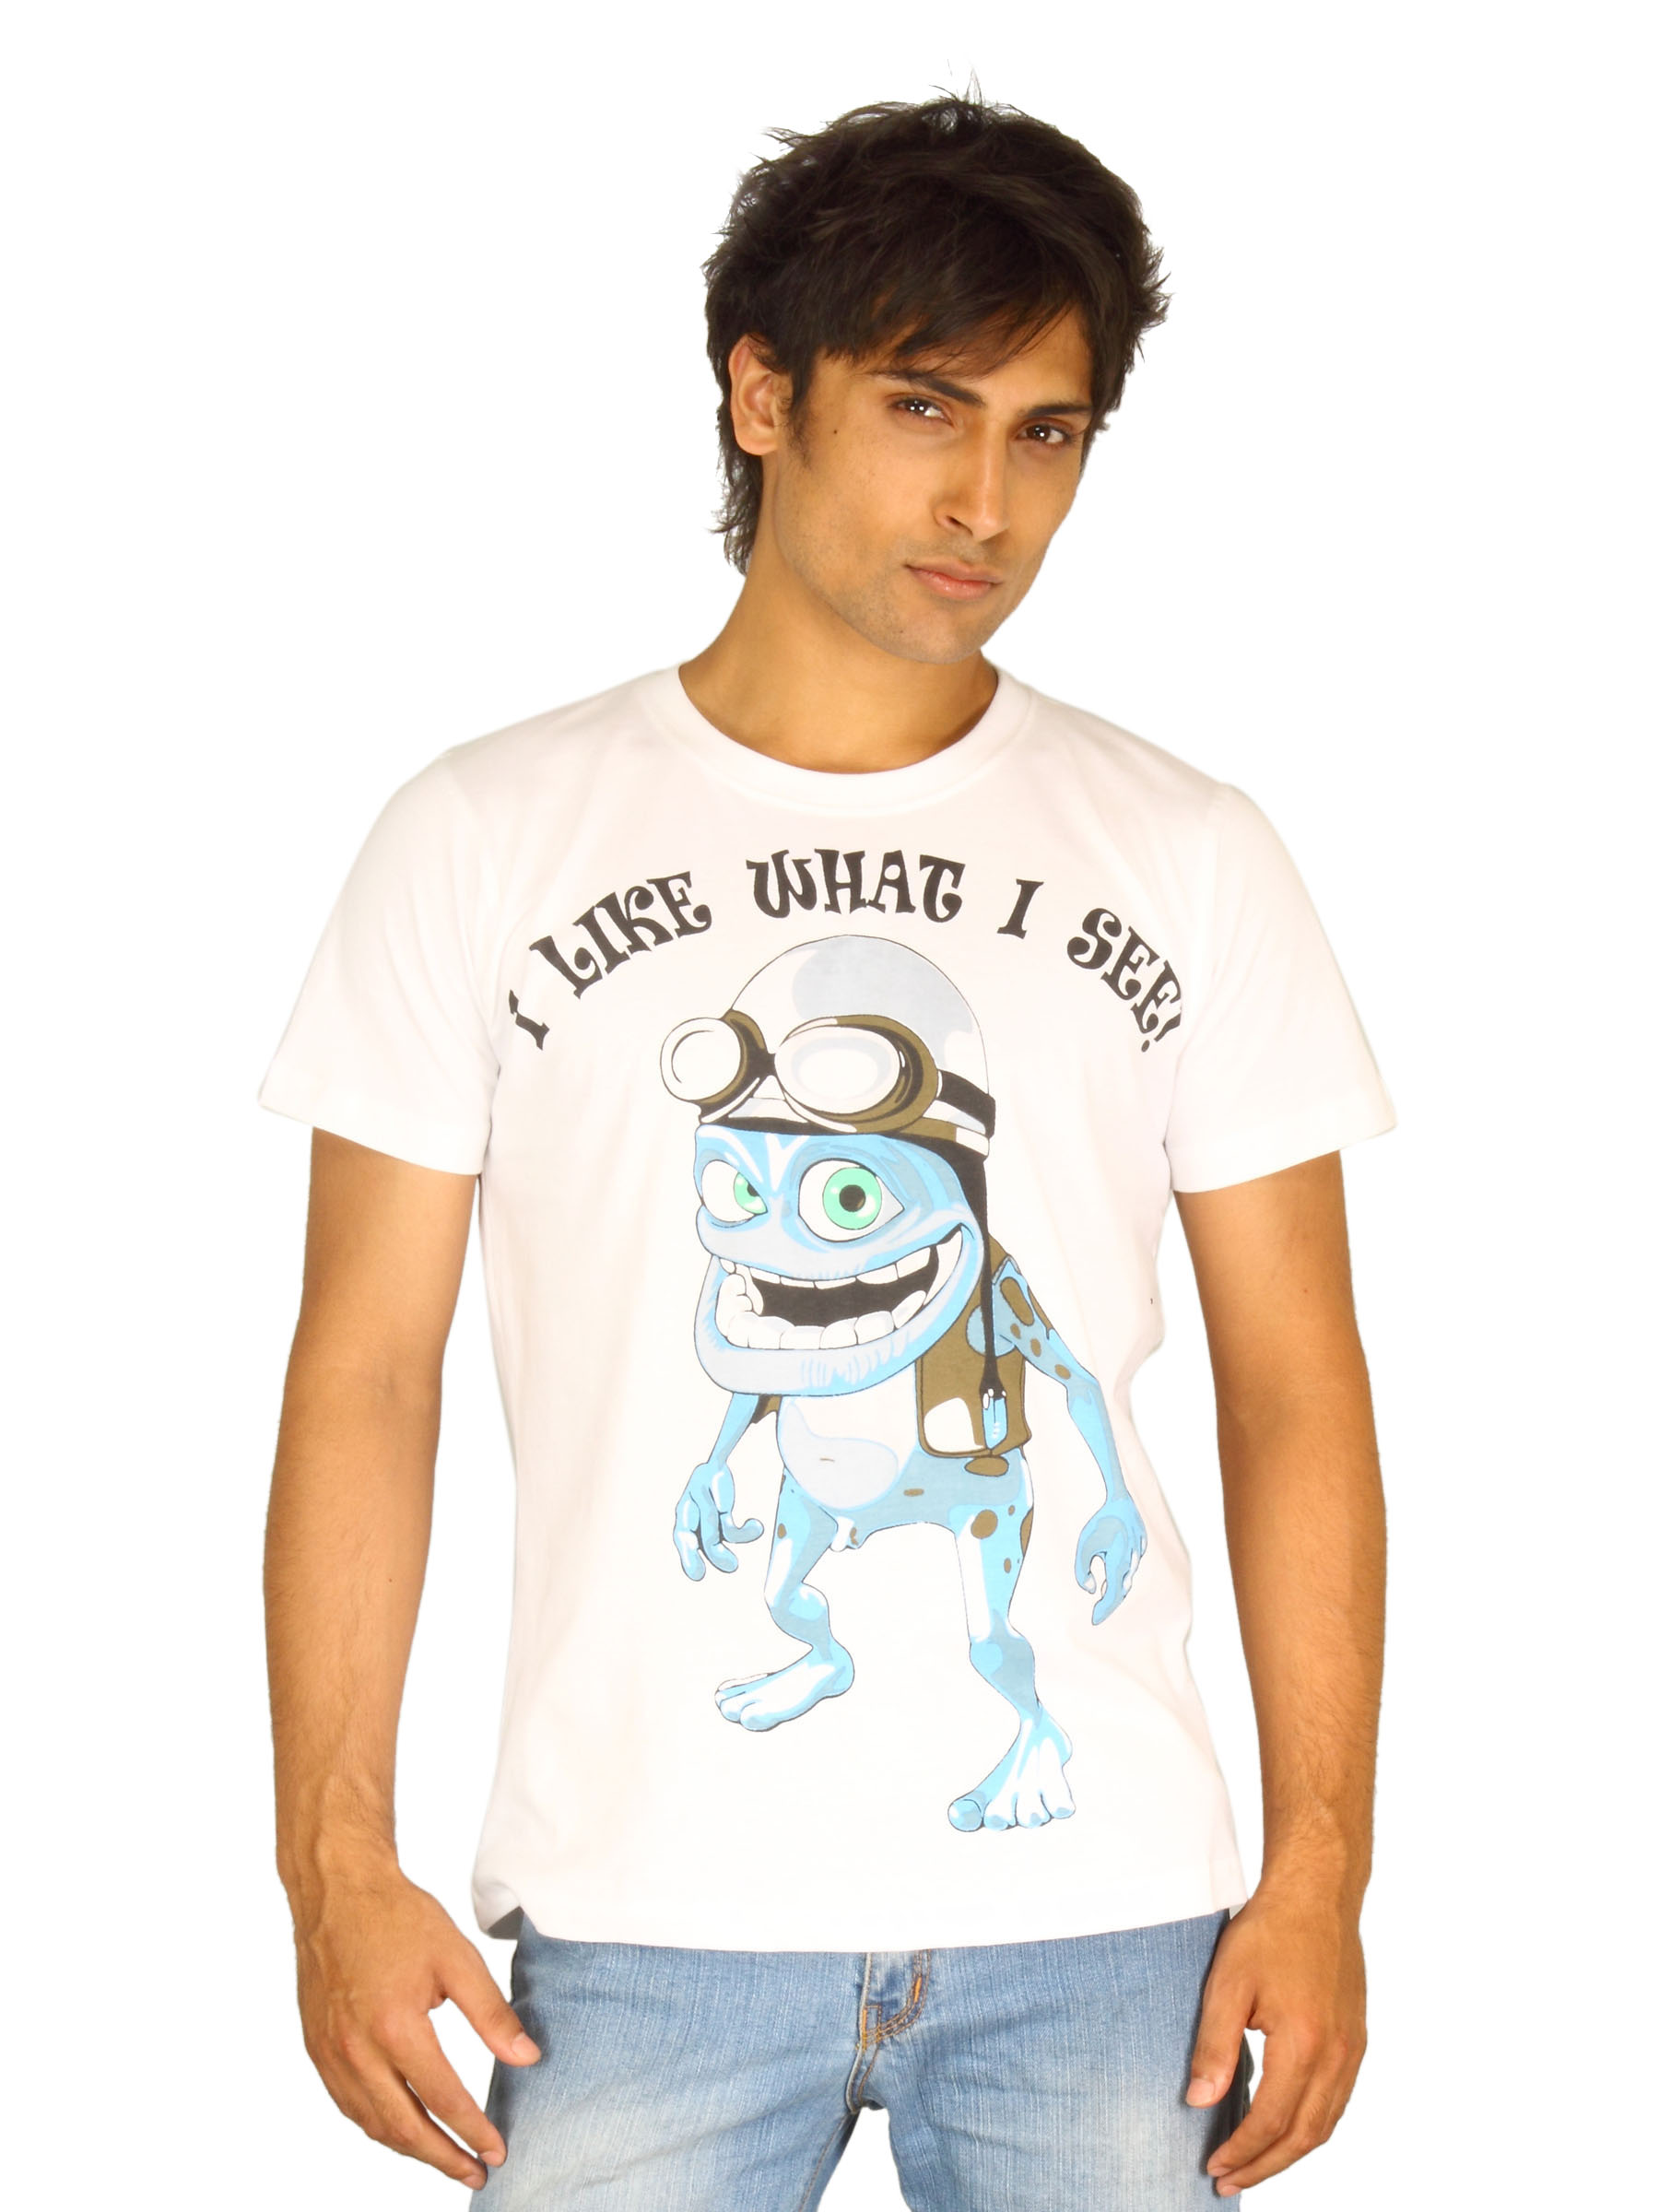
Guerrilla Men's I Like What I See White T-shirt
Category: Apparel / Topwear / Tshirts
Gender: Men
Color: White
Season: Summer 2011
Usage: Casual